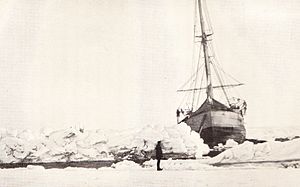
Nansens Fram-ekspedition / Rejsen / Drift (anden fase)
En rende med vand åbnes foran "Fram", maj 1896.
Nansens Fram-ekspedition 1893-96 var en ekspedition, som havde som hovedformål at nå den geografiske nordpol. Leder og initiativtager til ekspeditionen var den norske forsker og opdager Fridtjof Nansen, som ville forsøge at udnytte de naturlige øst-vest-strømme i Nordishavet. Til trods for stor skepsis hos andre polarfarere førte Nansen "Fram" til de Nysibiriske øer øst i Nordishavet, lod skibet fryse fast i pakisen, og ventede på, at strømmene skulle fragte skibet mod Nordpolen. Fremdriften i isen var imidlertid ringe og og havstrømmene uforudsigelige. Efter 18 måneder i isen stod det klart for Nansen, at "Fram" ville passere langt fra polpunktet. Han tog en meget dristig beslutning og forlod skibet med et hundespand. Med sig havde han en udvalgt medrejsende, Hjalmar Johansen, og sammen satte de kursen mod Nordpolen. De nåede heller aldrig frem til polpunktet, men de opnåede rekord med en nordlig bredde på 86°13.6'N, før de vendte om og begav sig ud på den lange tilbagerejse over is og vand for at komme i sikkerhed på Frans Josefs land, hvor de overvintrede. Næste forår var de heldige og blev taget op af en anden ishavsekspedition og senere bragt til Norge.